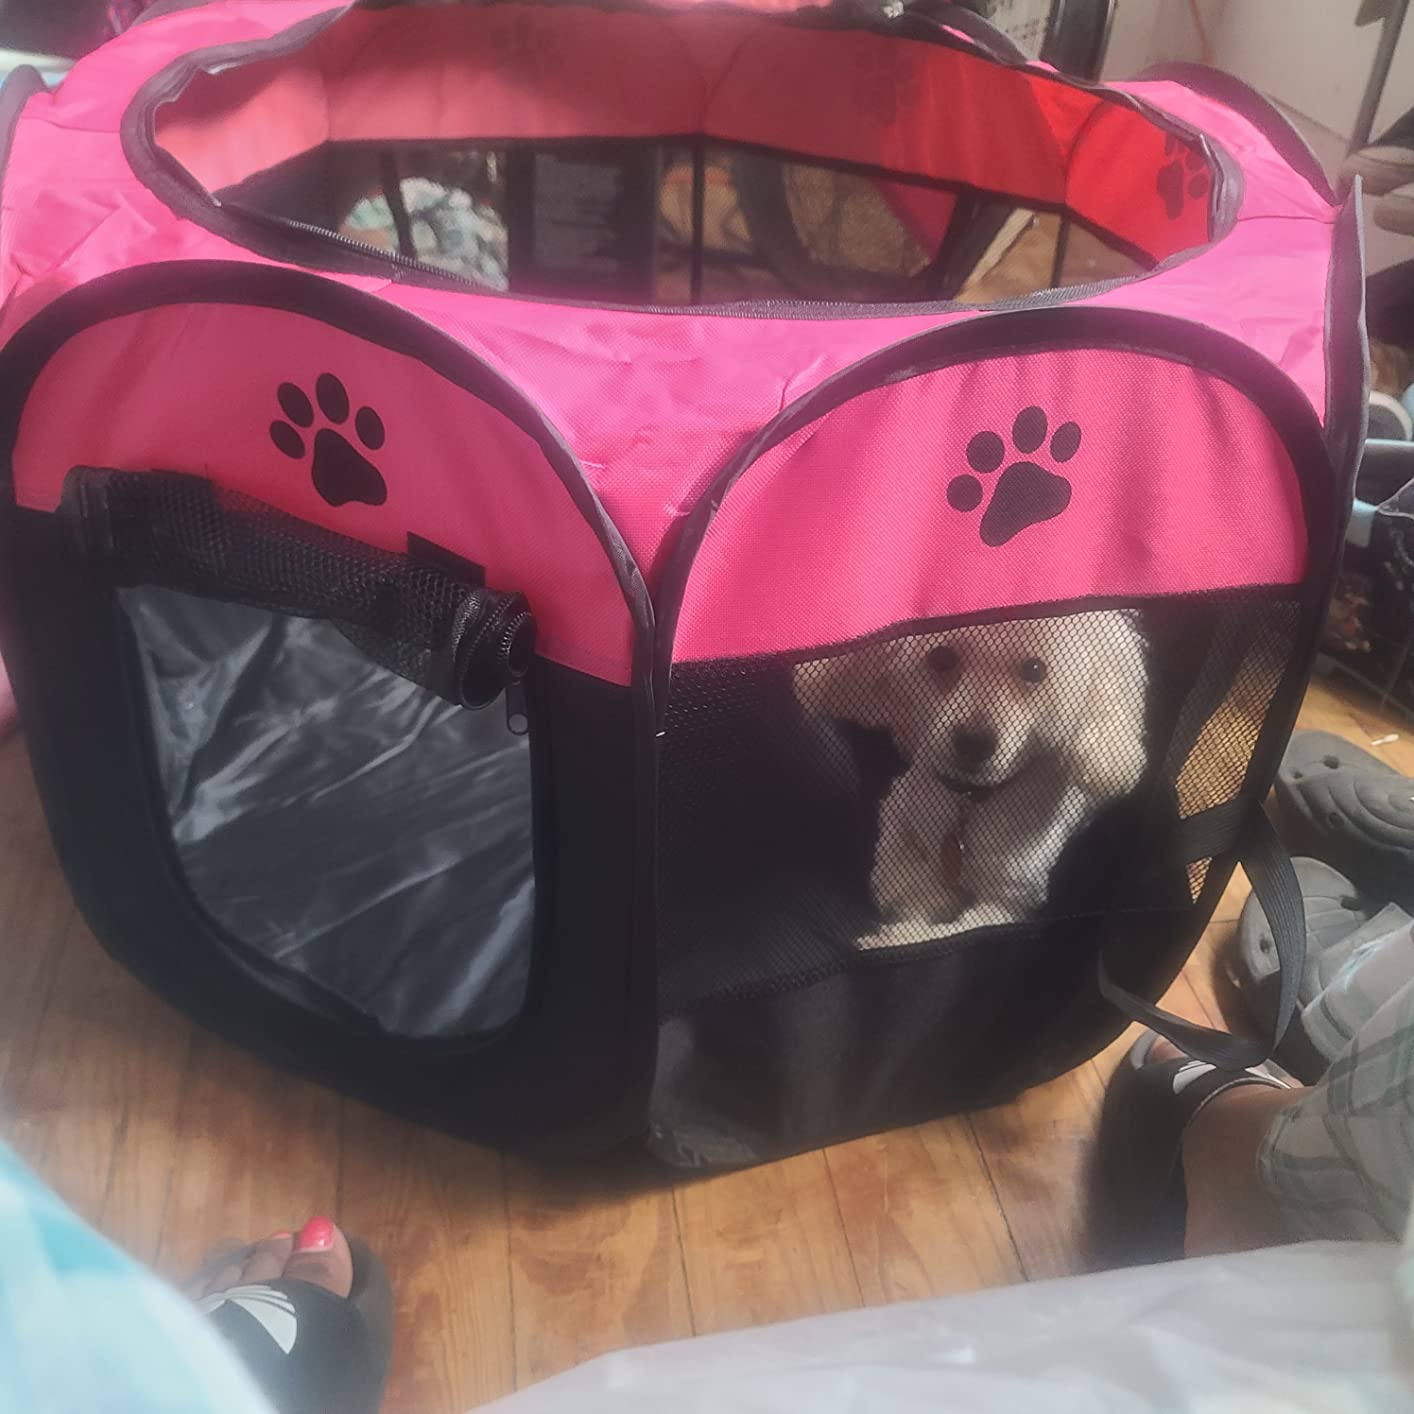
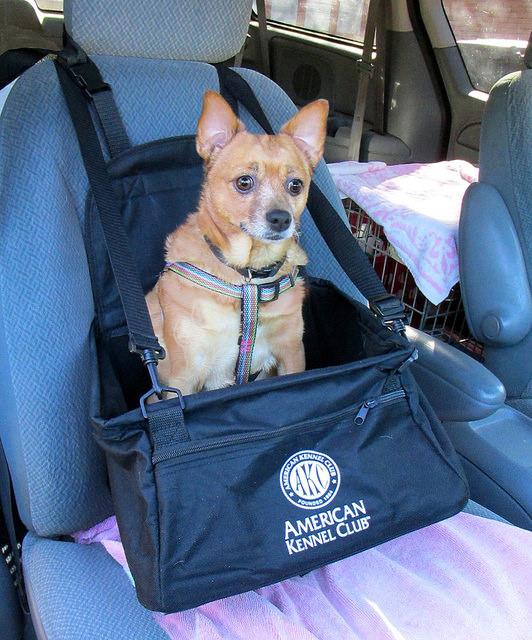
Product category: items_kennel
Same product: no